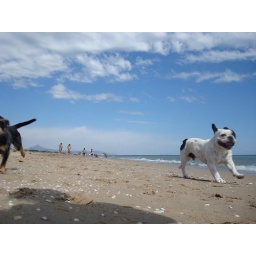
Two little dogs having a race on a beach in spain